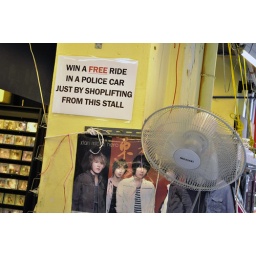
Warning notice for shoplifters in street market in Singapore.